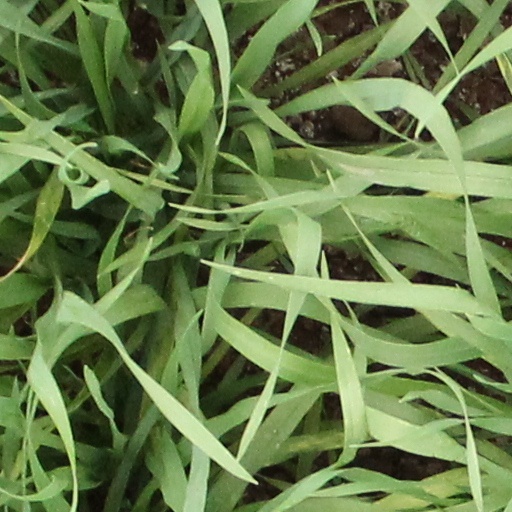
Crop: wheat